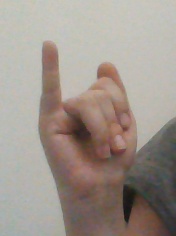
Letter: meem